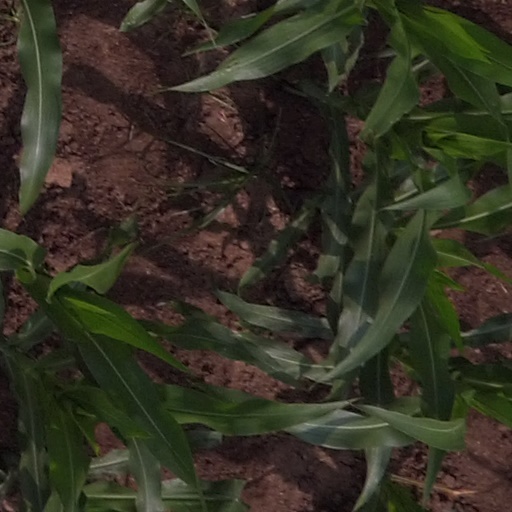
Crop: maize; corn